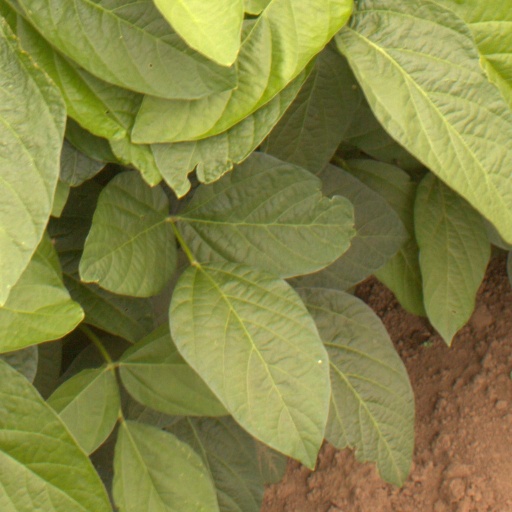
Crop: soybean